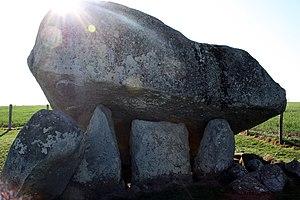
Le Dolmen de Brownshill, en irlandais : Dolmain Chnoc an Bhrúnaigh, est un dolmen mégalithique situé à trois kilomètres à l'est de la ville de Carlow, dans le Comté de Carlow en Irlande.
Cette liste non exhaustive recense les principaux sites mégalithiques du comté de Carlow.